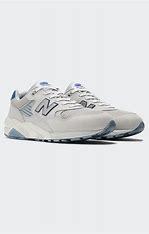
Brand: New
Model: Balance New Balance 580